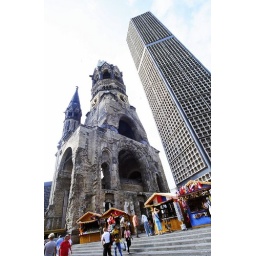
WW2 damaged bell tower (never repaired), with new modern church rising beside it and a fan fest below.  (Berlin)